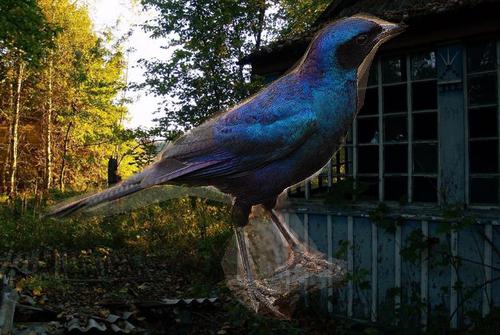
Bird species: Cape_Glossy_Starling
Bird type: landbird
Background: land